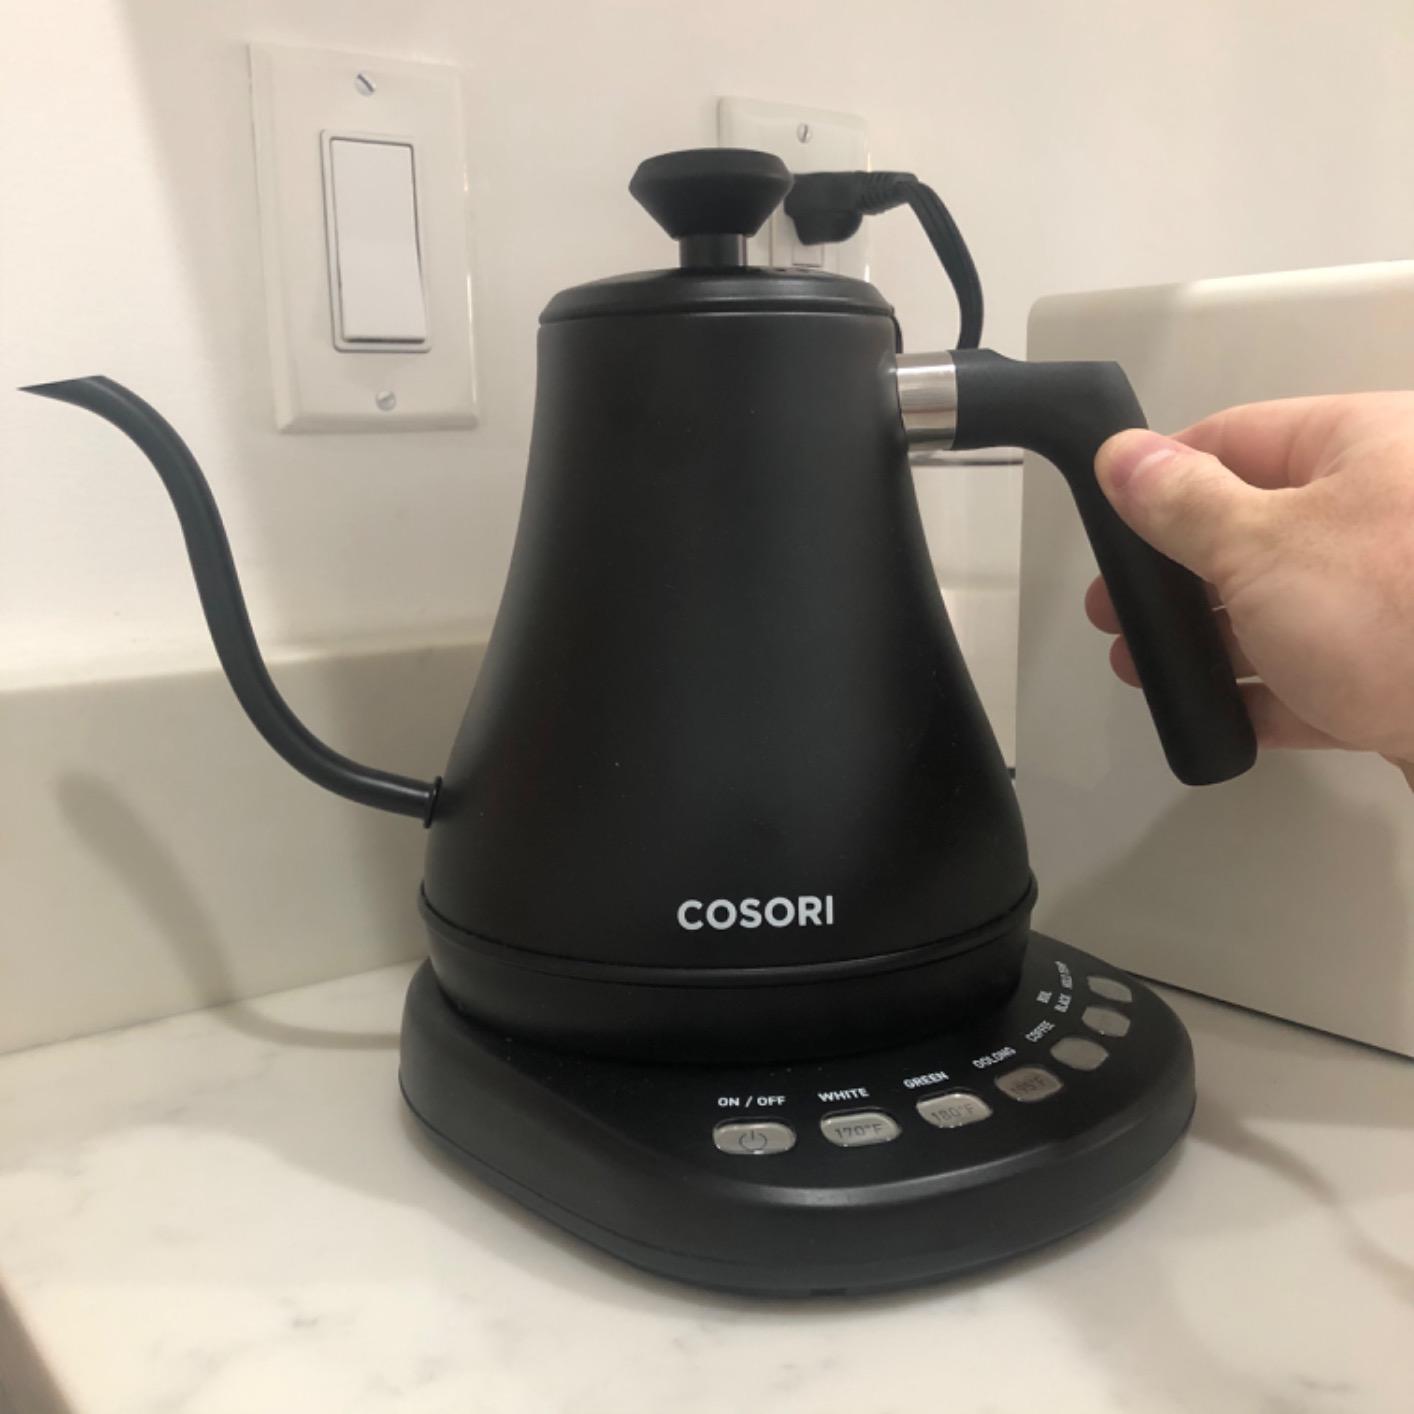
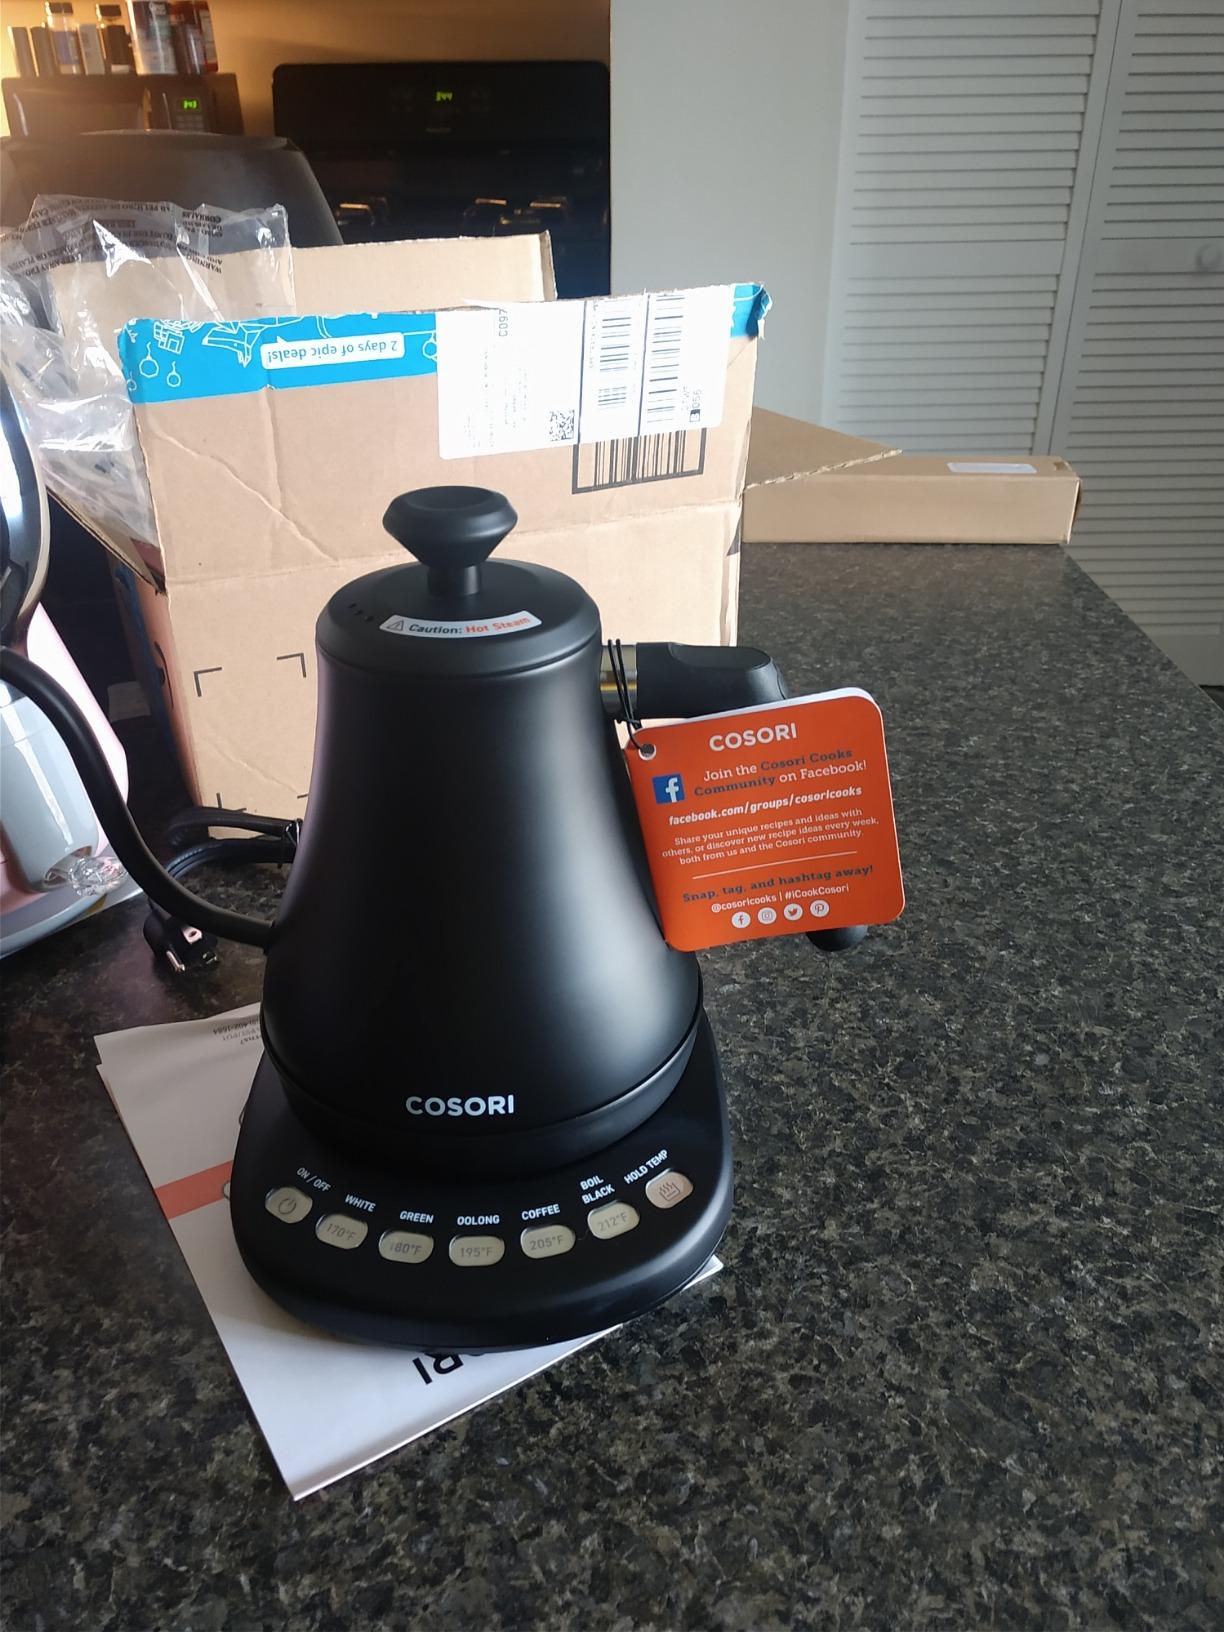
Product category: items_kettle
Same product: yes